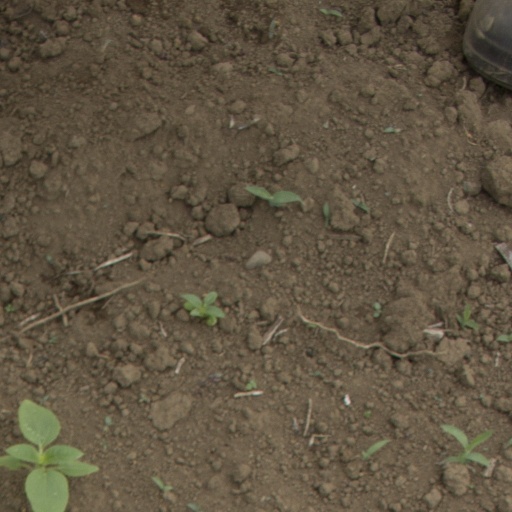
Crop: Jerusalem artichoke